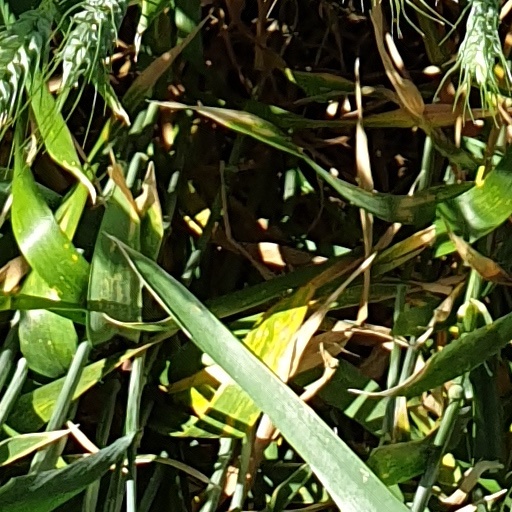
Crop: wheat